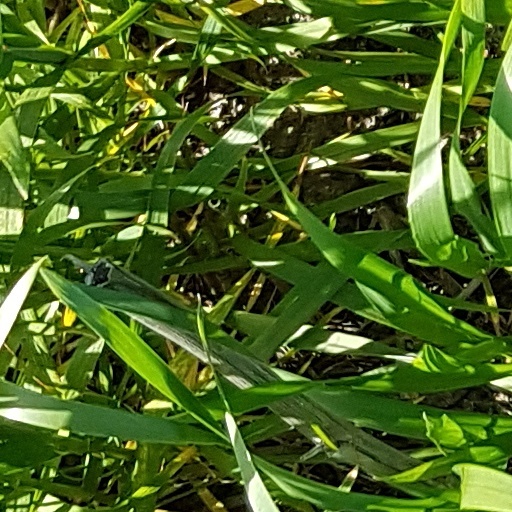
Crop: wheat